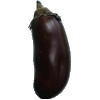
Label: eggplant